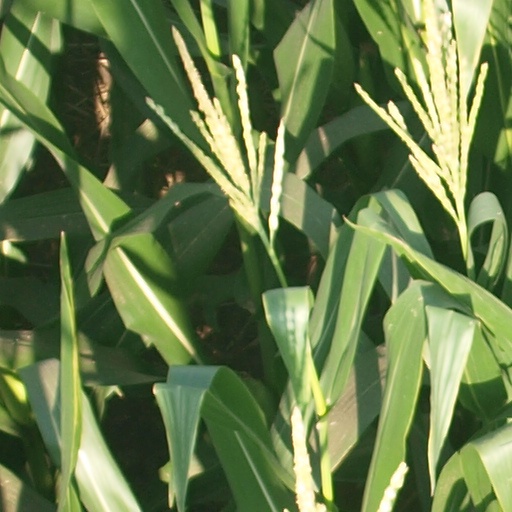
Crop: maize; corn